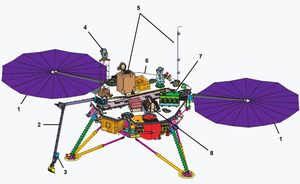
Phoenix est une sonde spatiale américaine de la NASA qui s'est posée le 25 mai 2008 sur le sol de la planète Mars dans la région de Vastitas Borealis près de la calotte polaire Nord. La sonde spatiale, qui n'est pas mobile, doit analyser sur place la composition du sol et de l'atmosphère pour répondre aux questions soulevées par la confirmation de la présence d'eau au niveau de la calotte polaire par l'orbiteur Mars Odyssey de l'agence spatiale américaine. Ses principaux objectifs sont de collecter des données permettant de reconstituer le cycle de l'eau sur Mars, aujourd'hui et par le passé, d'identifier les molécules organiques et volatiles présents dans le sol afin de déterminer si celui-ci pourrait permettre l'existence de certaines formes de vie et enfin étudier le climat dans cette région polaire de la planète.